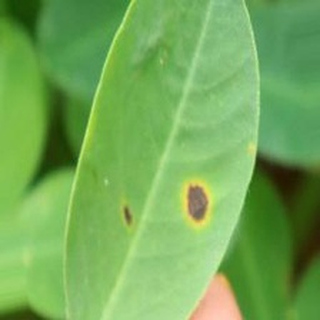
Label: groundnut_early_leaf_spot